Plummer Terrier

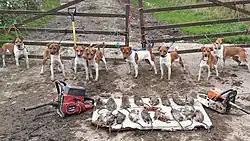
Plummers ratting

The Plummer Terrier has a fiery red coat with two distinct patterns collared (a white band around the neck) and caped (only showing white on the throat). They should be heavily coloured and preferably be no more than 14” at the shoulder. Terriers that do not possess collared or caped markings are labelled shattered, they are perfectly fine as workers, companions but are not classed as good examples of the breed. The same can be said for tricolours, dogs which carry black in their colouring. The ears fold over like most terriers, and the nose and eye are typically black, and the jaw has a good scissors bite.